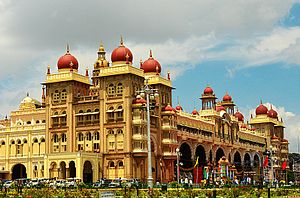
Mysore
"Mysore, officielt Mysuru, er en by i den indiske delstat Karnataka med 920.550 indbyggere. Mysore kaldes for ""Karnatakas kulturelle hovedstad"", og turismen spiller en ganske vigtig rolle i byens økonomi.